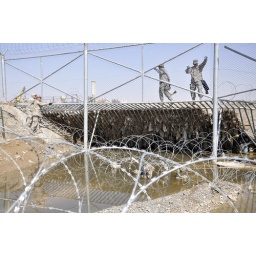
Troops from the 579th FEST-M clear trash and debris from water grate in Afghanistan